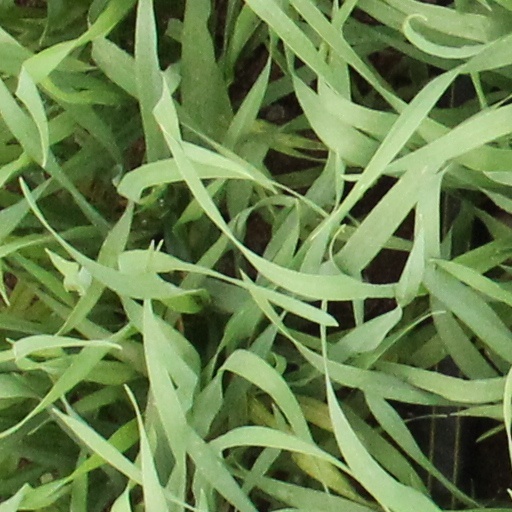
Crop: wheat